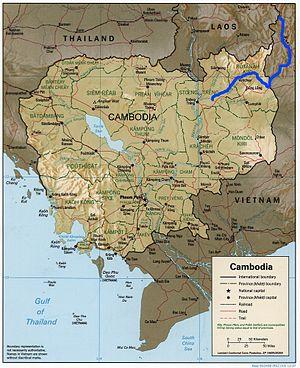
Le Tonlé San est une rivière du Viêt Nam et du Cambodge.